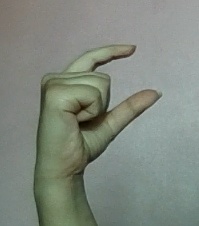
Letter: dal